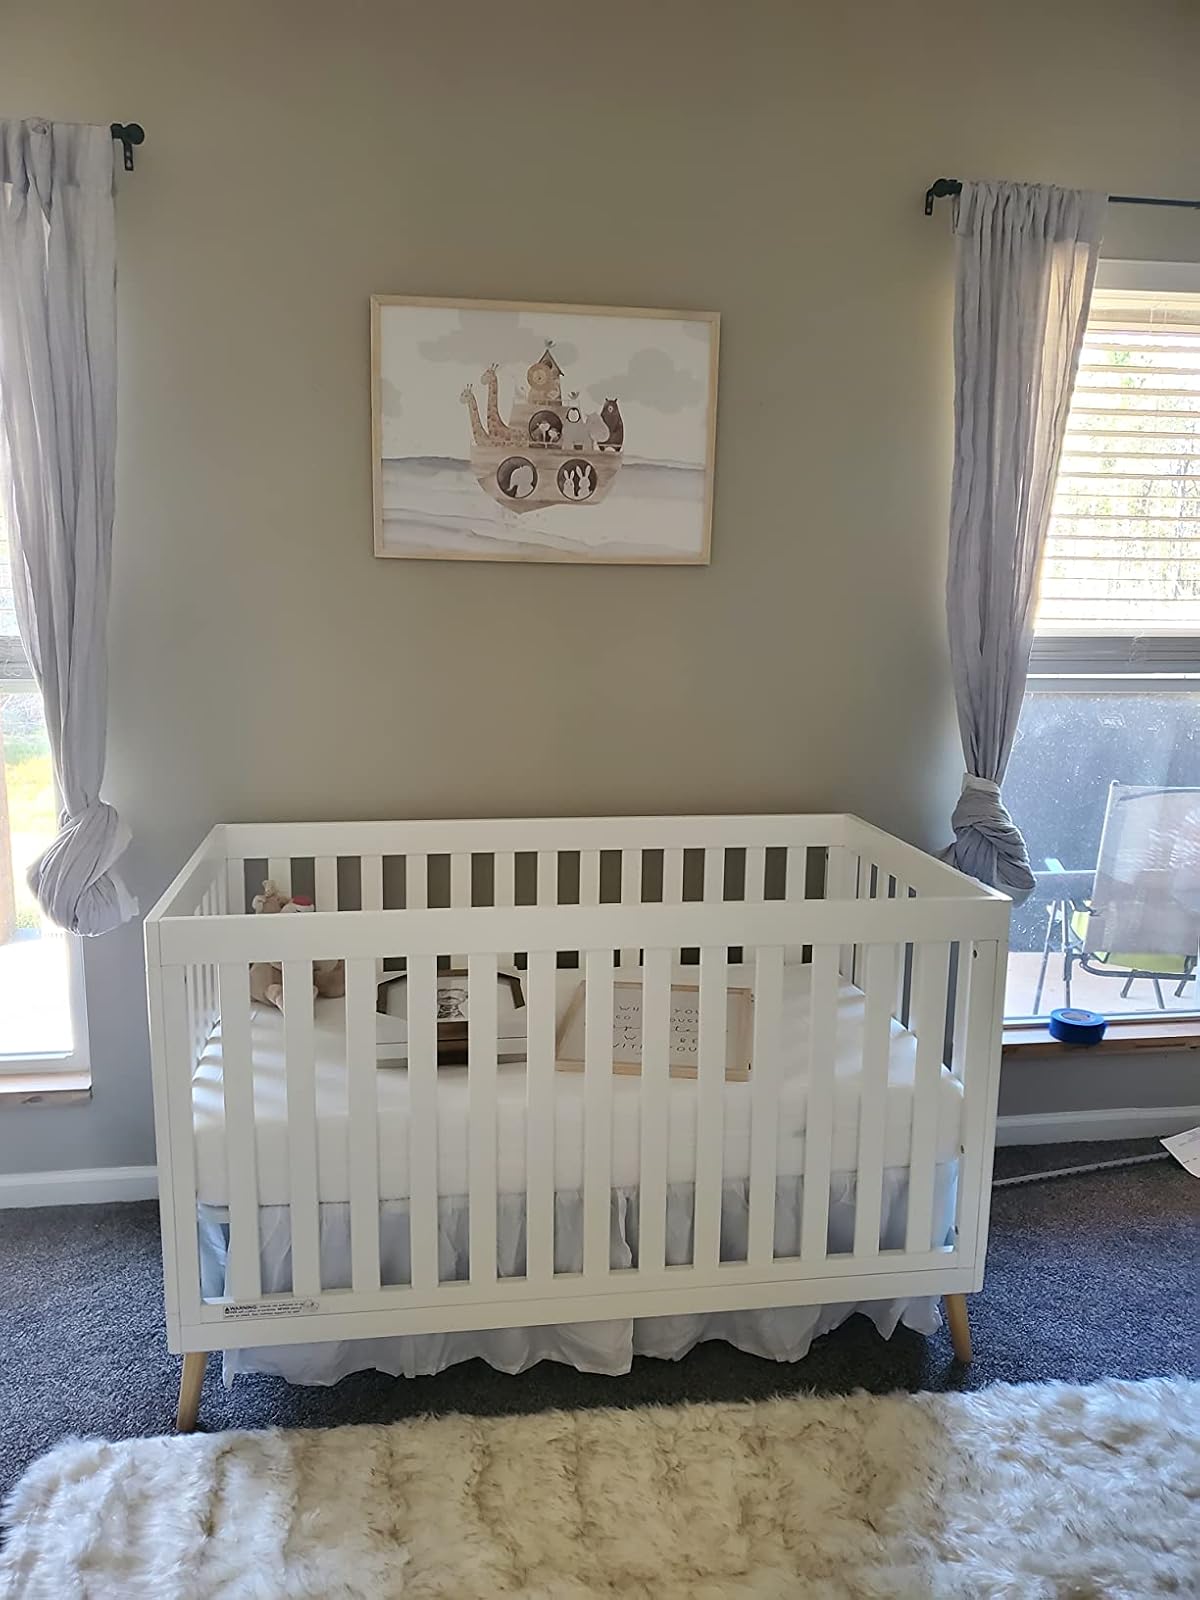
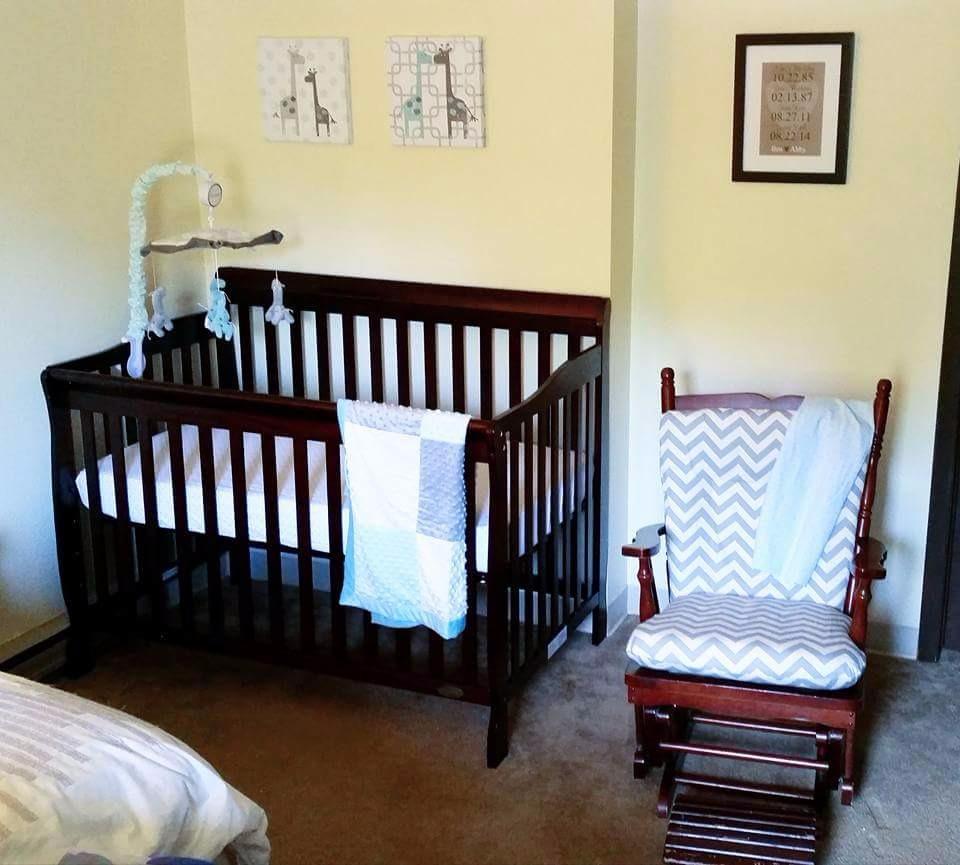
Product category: products_crib
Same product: no